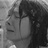
Emotion: sad